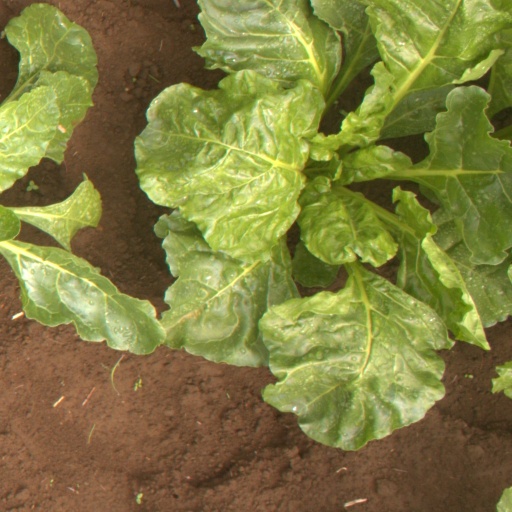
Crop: sugar beet